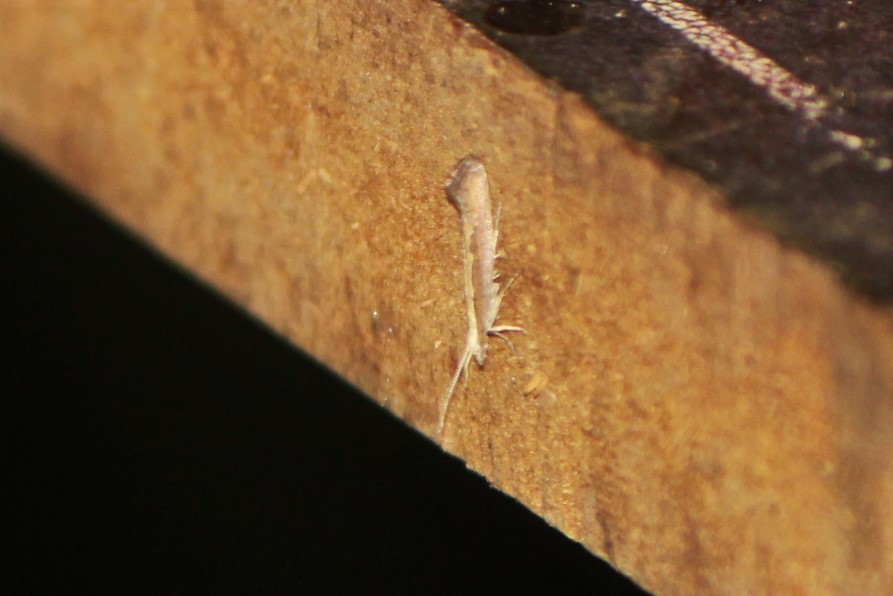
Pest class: diamondback_moth